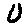
Label: 0